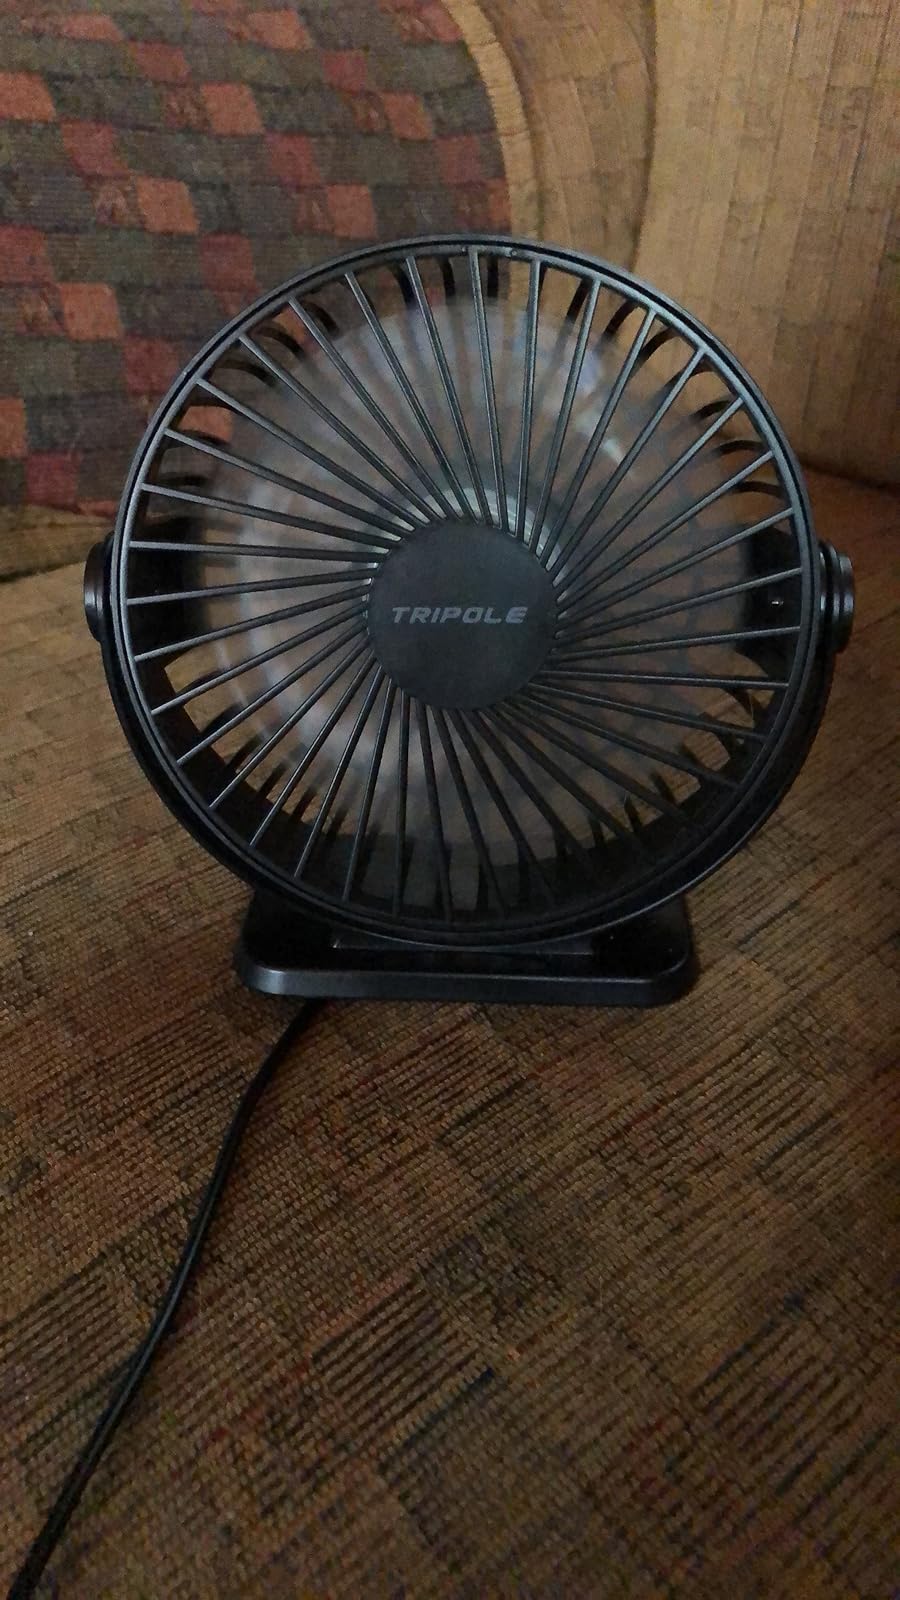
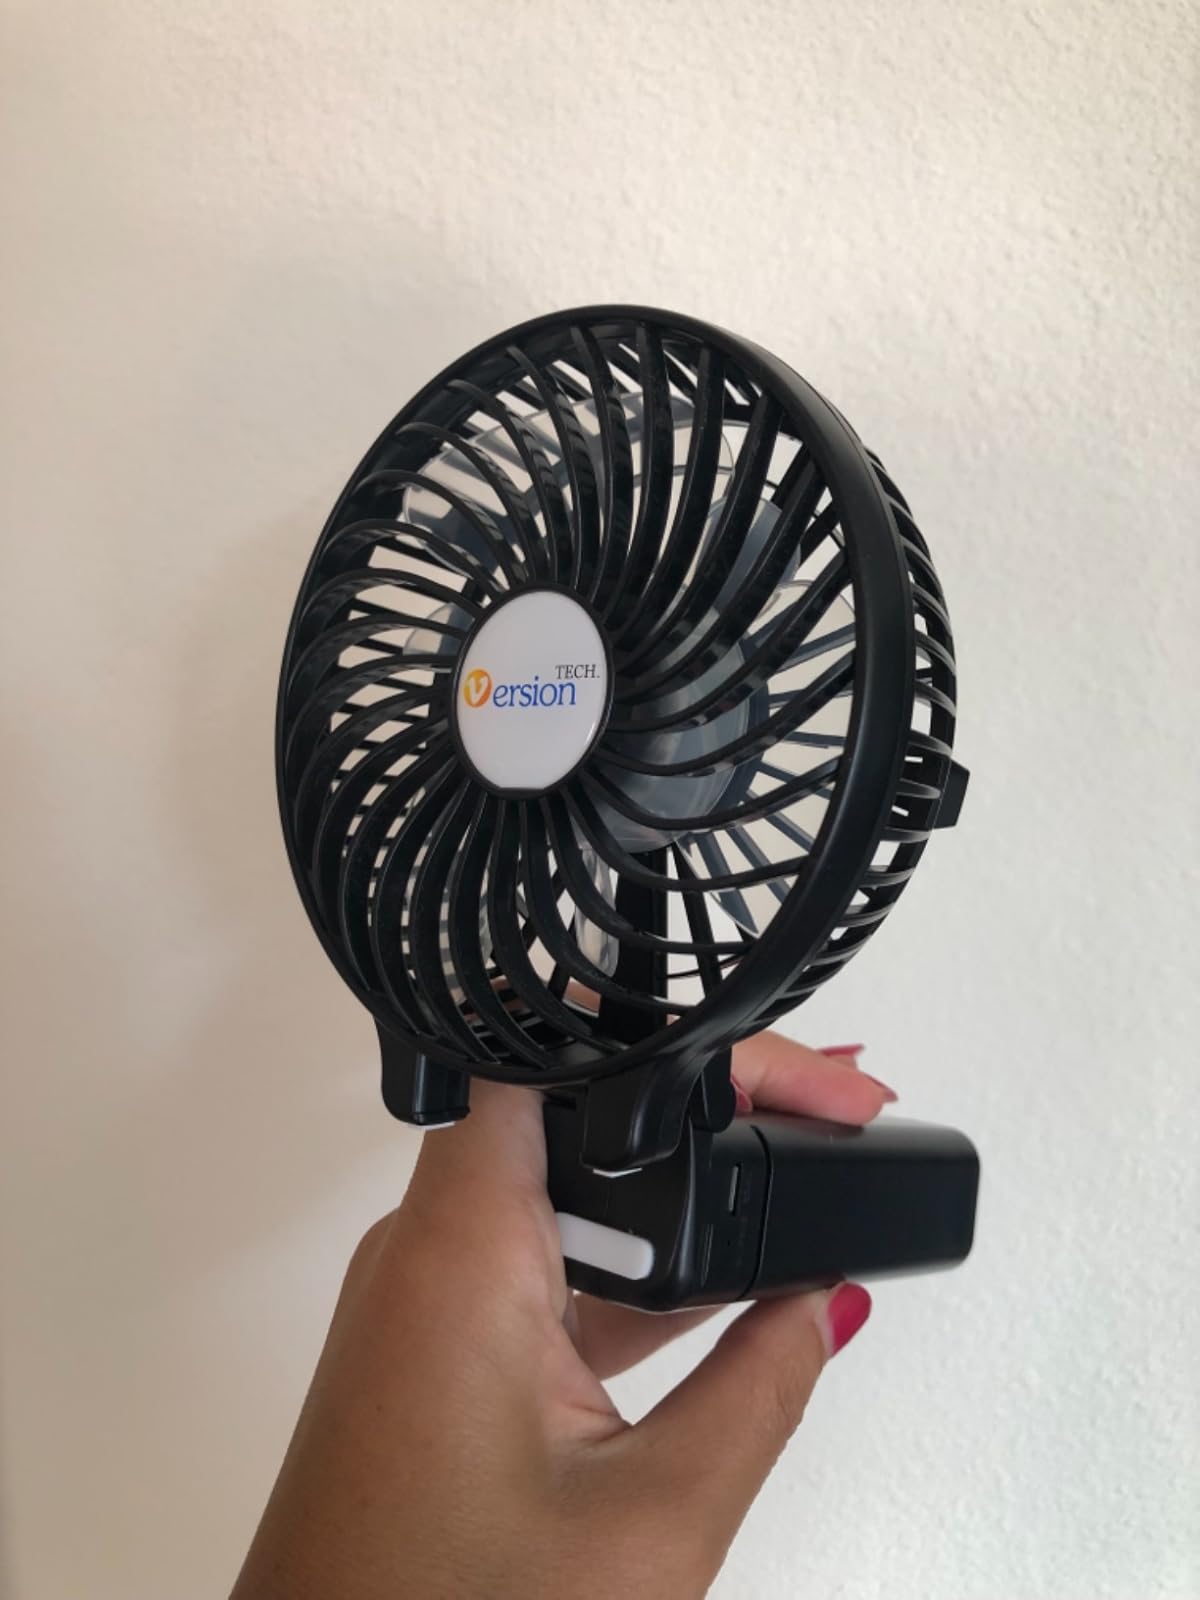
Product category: fan
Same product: no